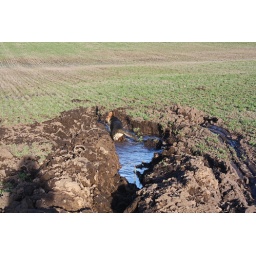
Ranger standing in the sink hole